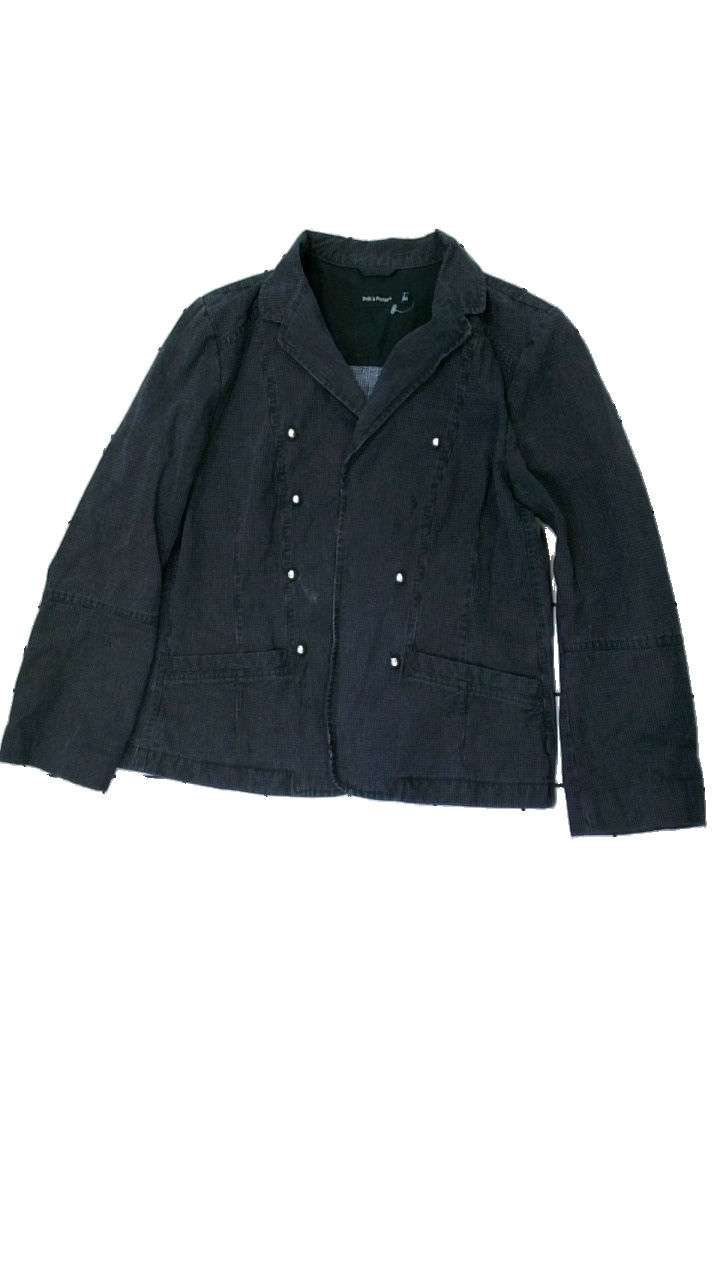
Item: Jacket (Ladies)
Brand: Pret A Porter
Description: grå jacka, saknas en knapp
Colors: Grey
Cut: Long
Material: ?
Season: Spring
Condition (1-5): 3
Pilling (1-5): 5
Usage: Export
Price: <50